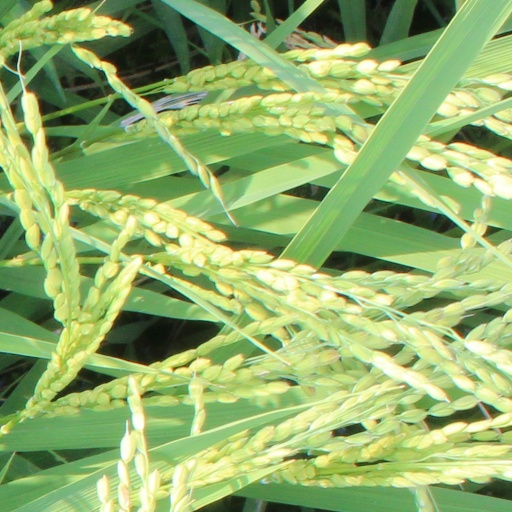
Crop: rice